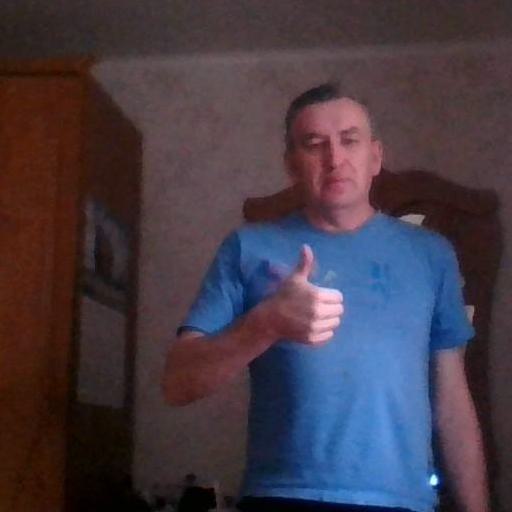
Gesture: like